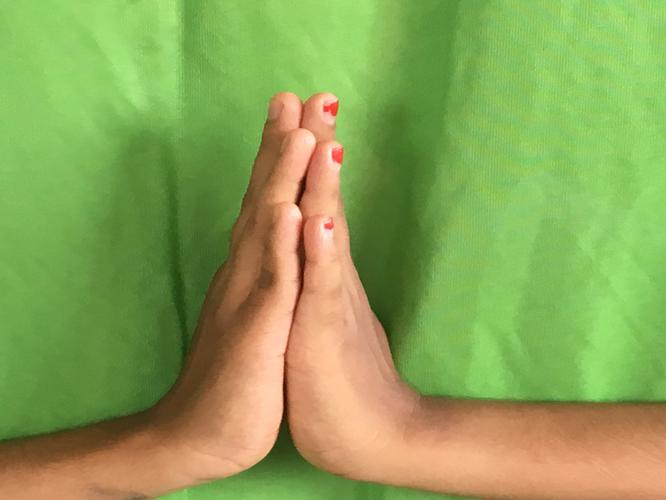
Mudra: Anjali
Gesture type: double_hand